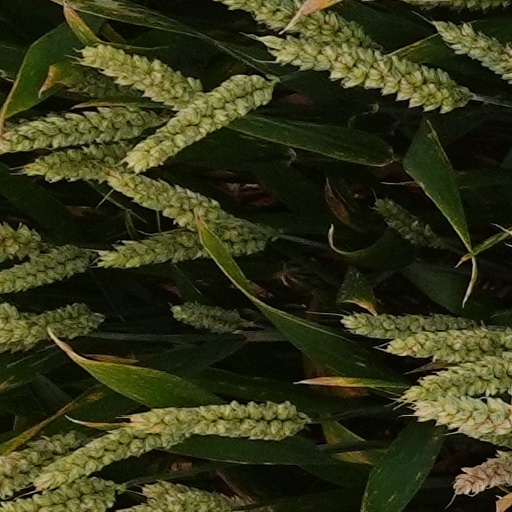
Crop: wheat